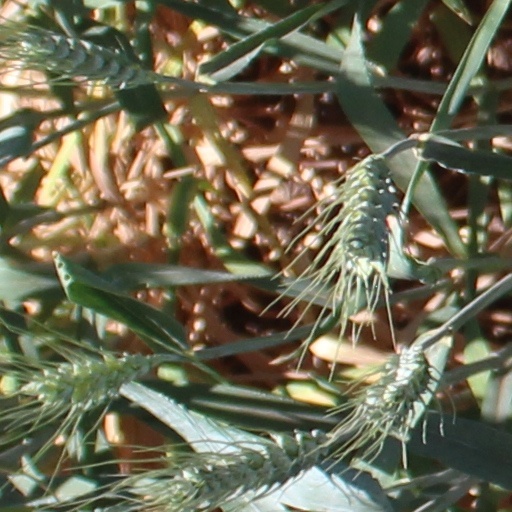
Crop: wheat